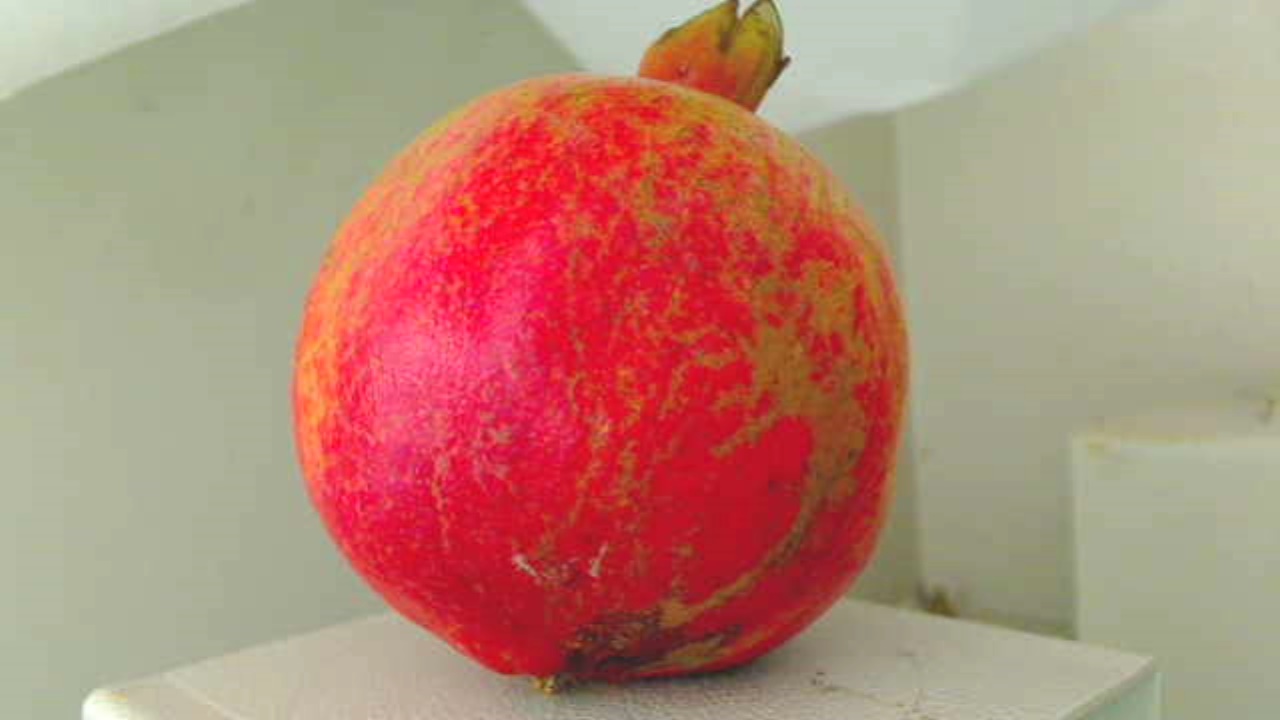
Grade: grade-2
Quality: quality-1